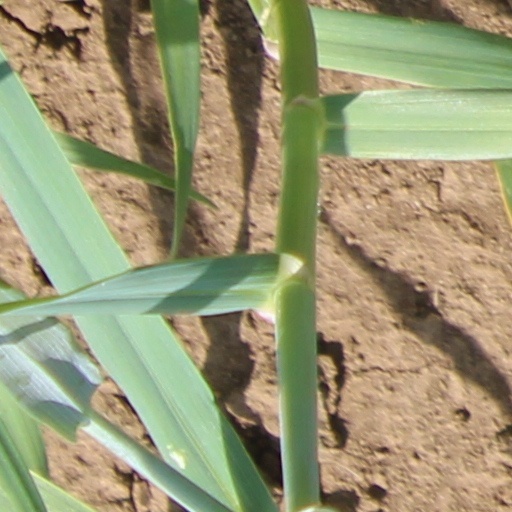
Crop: wheat